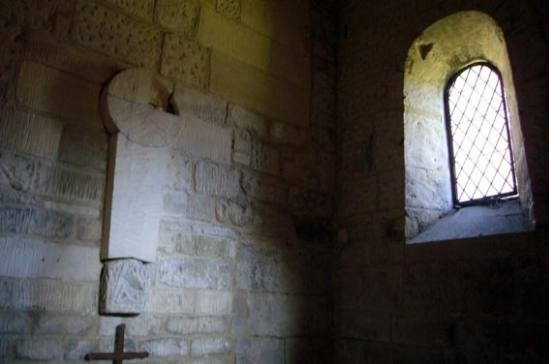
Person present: No